Drago Nikolić

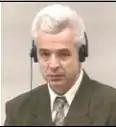
Drago Nikolić

Drago Nikolić (Serbian Cyrillic: Драго Николић; 9 November 1957 – 11 October 2015) was a Bosnian Serb who participated in the War in Bosnia and Herzegovina. He was the 2nd Lieutenant who served as Chief of Security for the Zvornik Brigade of the Bosnian Serb Army.